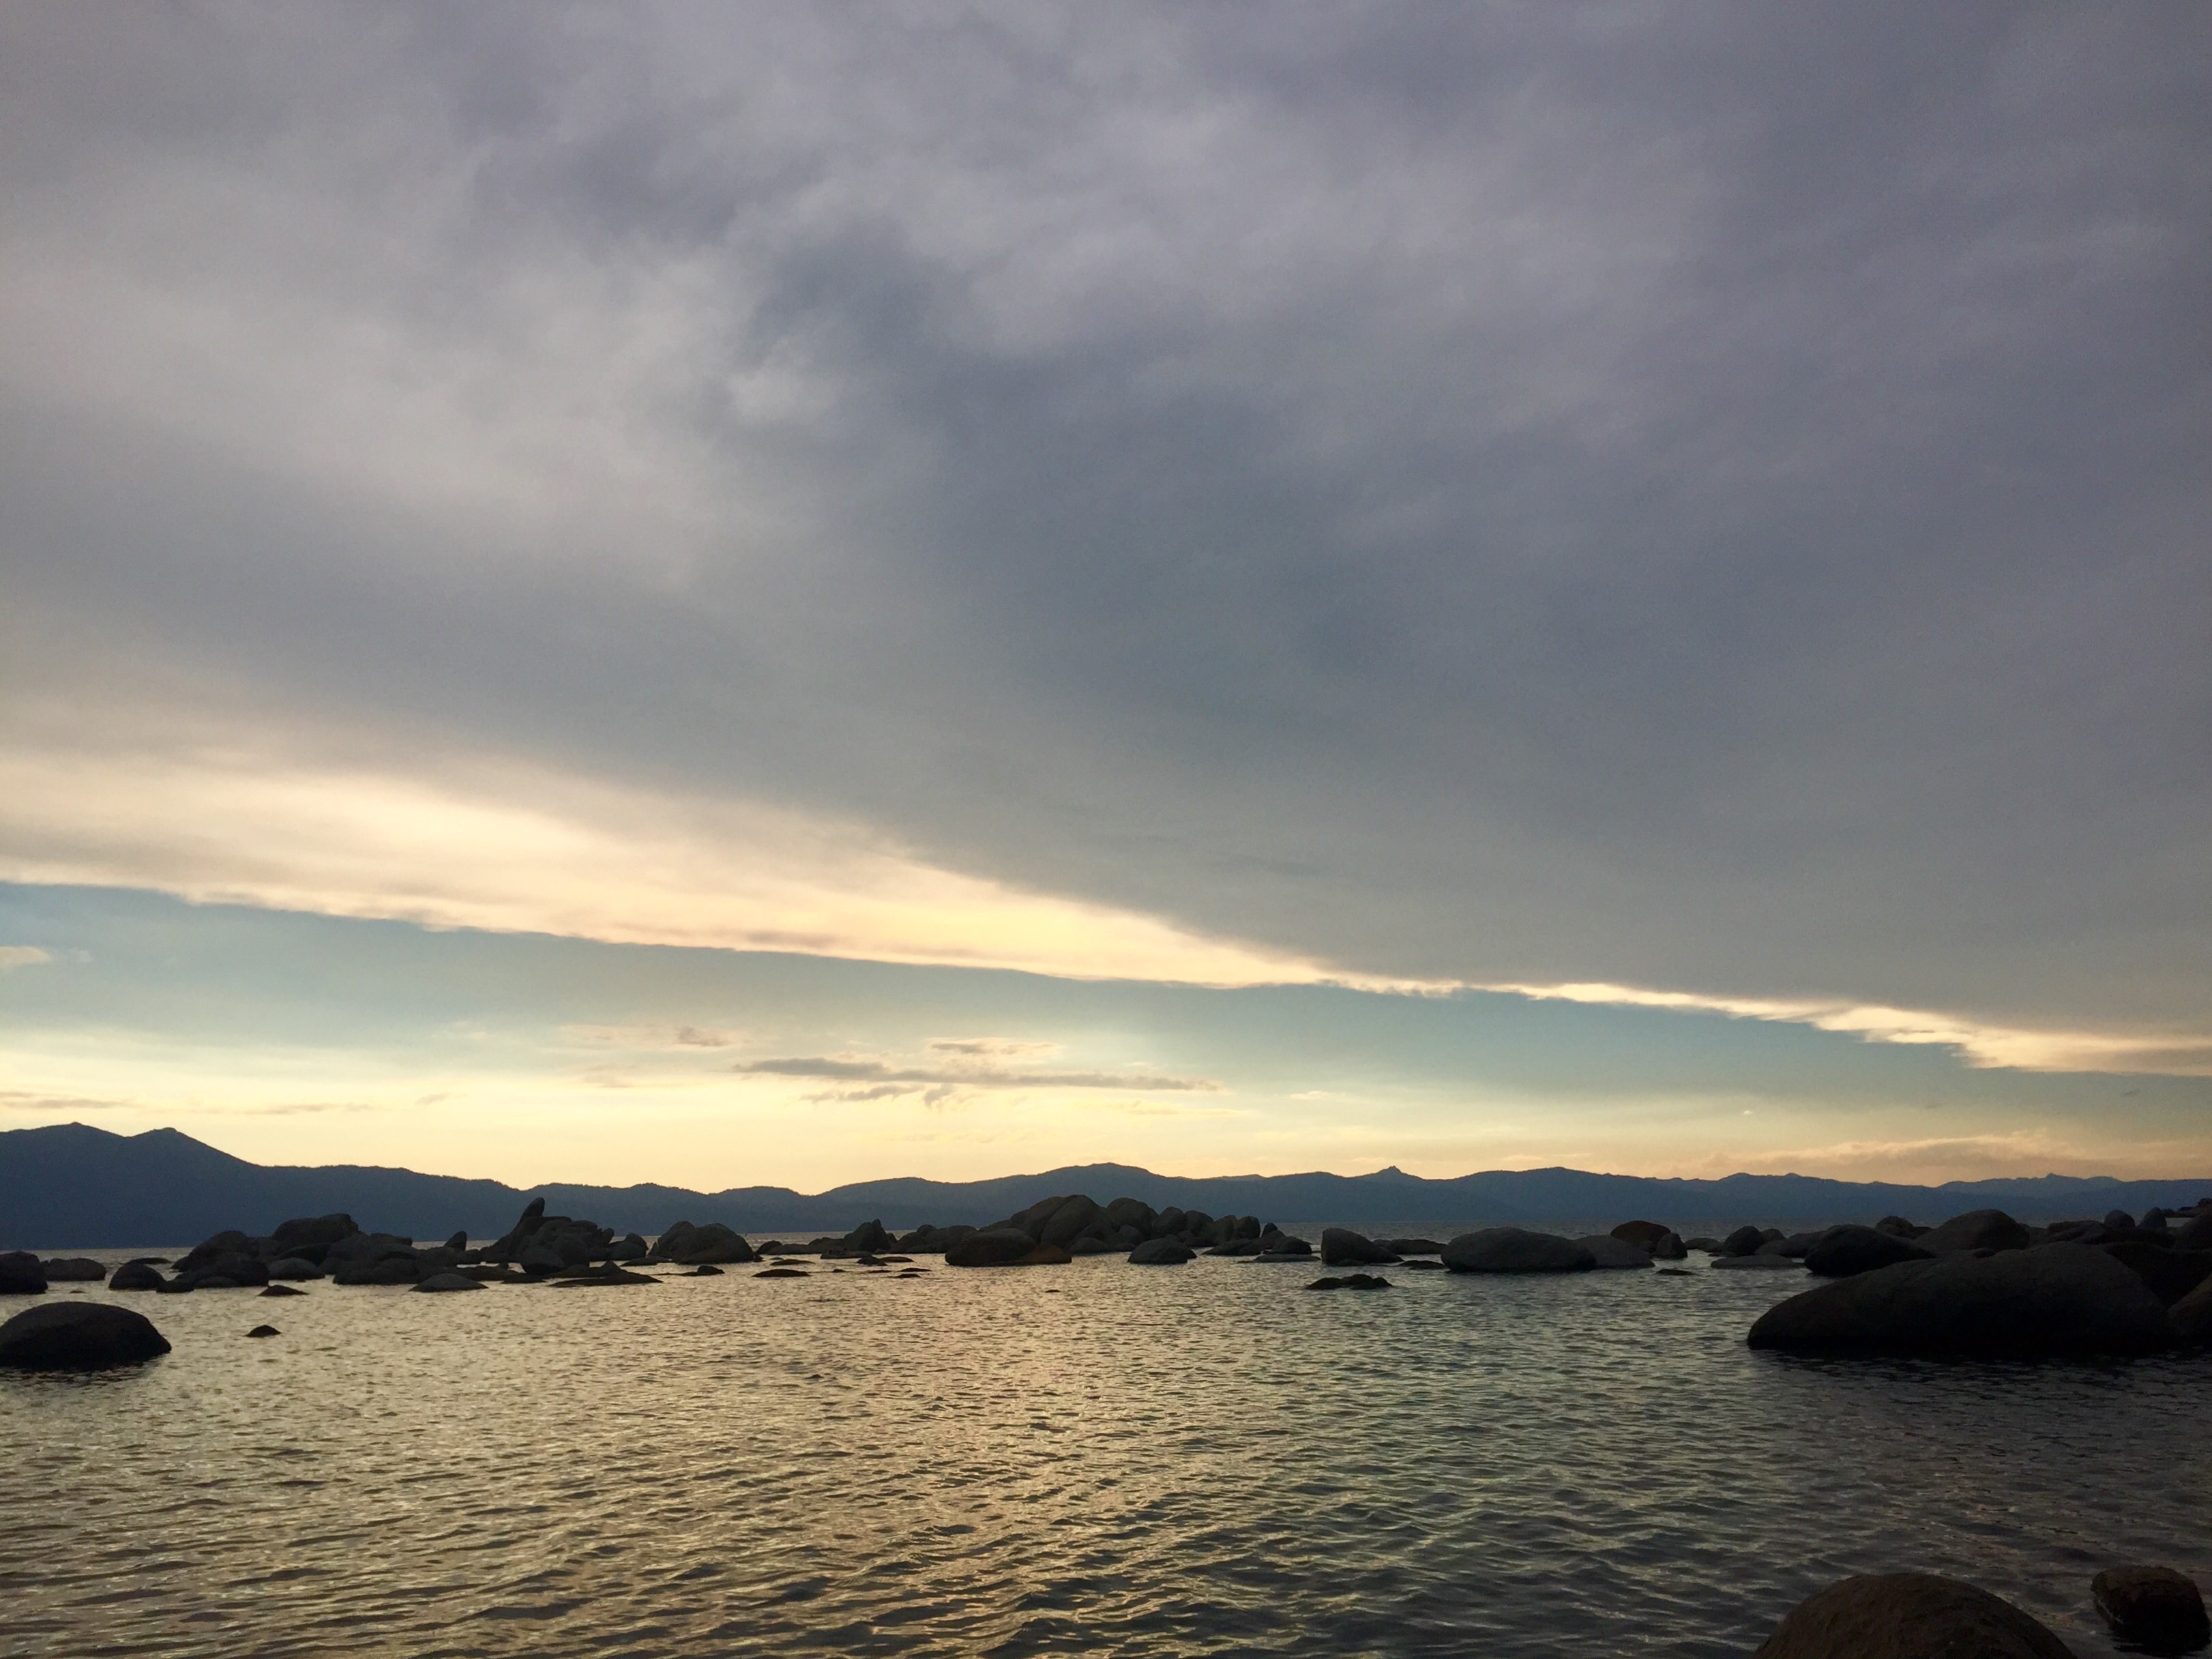
beach, sea, coast, sand, ocean, horizon, cloud, sky, sunrise, sunset, sunlight, morning, shore, wave, lake, dawn, dusk, evening, bay, body of water, loch, meteorological phenomenon, wind wave